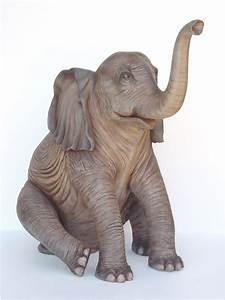
elephant